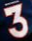
Number: 3